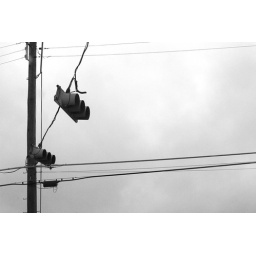
I love to take pictures in black and white :)